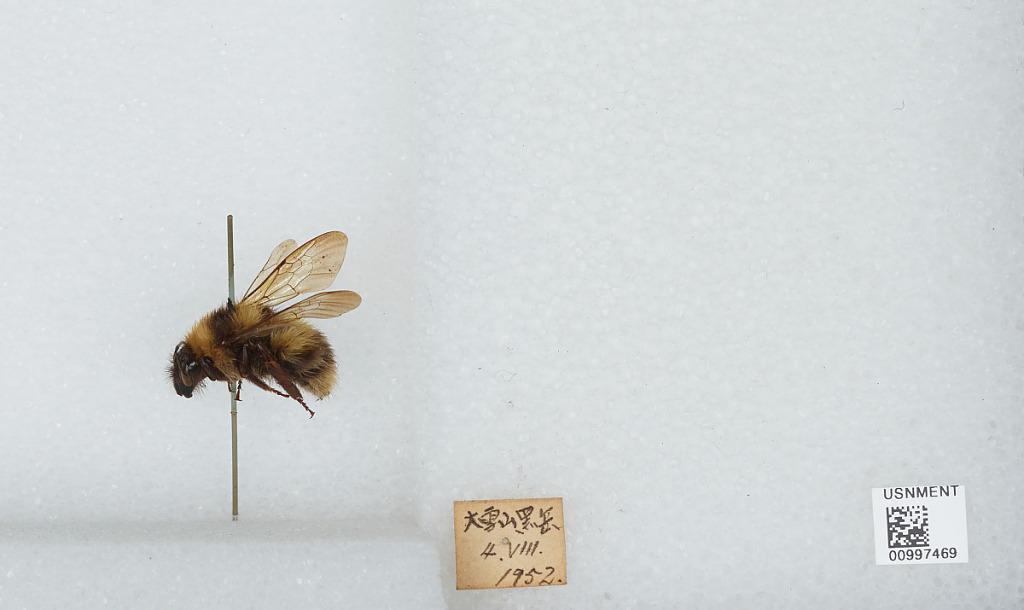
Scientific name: Bombus (Diversobombus) diversus Smith
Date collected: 1952-8-4
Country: Japan
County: Daisetsuzan
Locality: Mount Kuro